Arthur Wharton

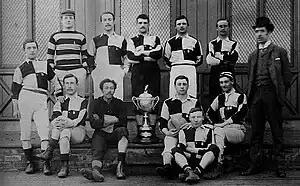
Wharton (seated second from left on front row) while playing for Darlington F.C. (1887)

Wharton started as an amateur playing as a goalkeeper for Darlington F.C., where he was spotted by Preston North End after playing against them. He joined them as an amateur, and was part of the team that reached FA Cup semi-finals in 1886–87. During the third round victory against Renton, Wharton's clean sheet was described by Athletic News as "one of the best exhibitions of goalkeeping I have seen for a long time." Though part of "The Invincibles" of the 1880s, he left Preston in 1888 to concentrate on his running, and thus was not part of the team that subsequently won the Double in 1888–89.